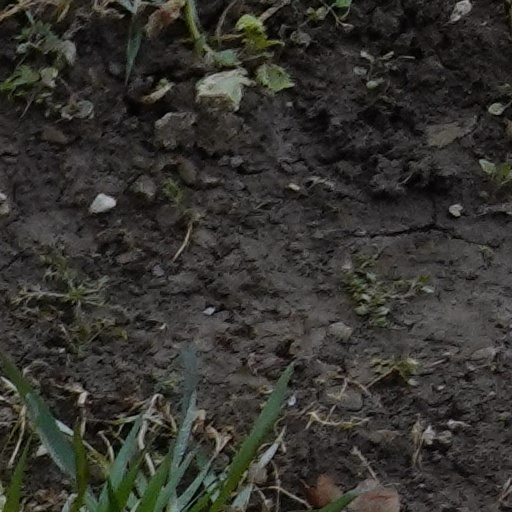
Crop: wheat